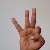
The image shows a hand gesture representing the letter 'F' in Indian Sign Language.